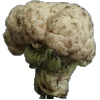
Label: Cauliflower 1